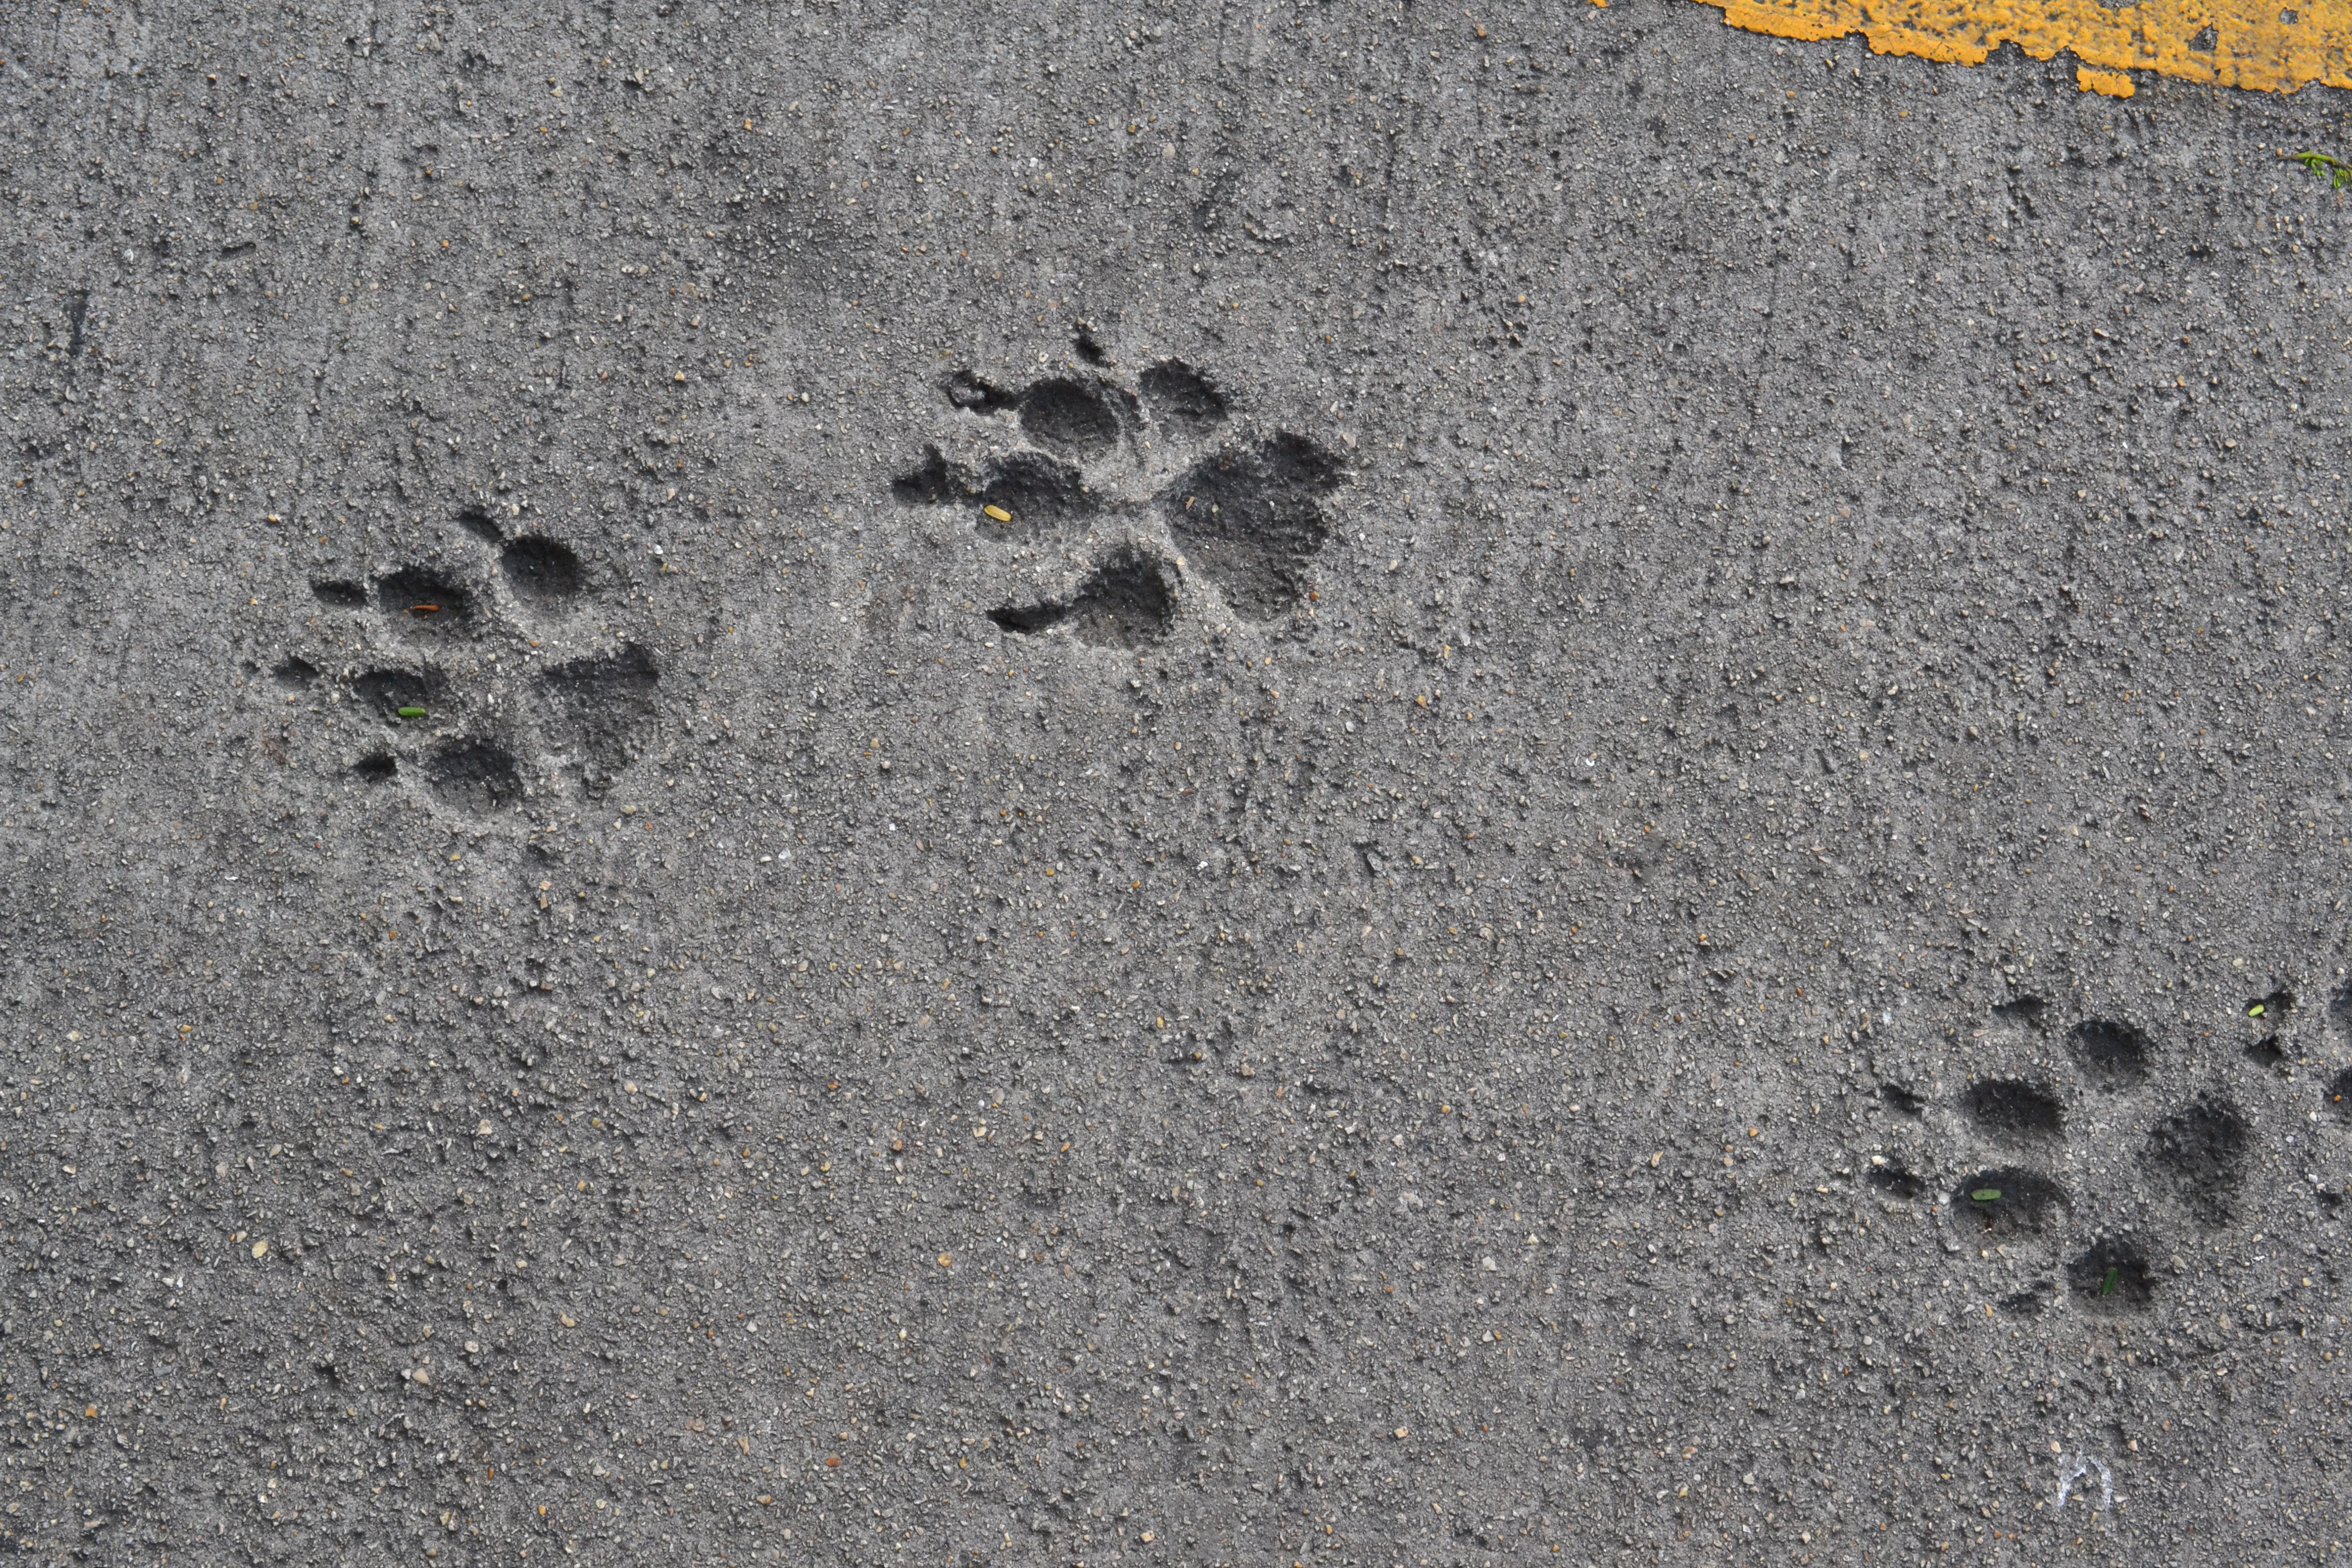
sand, rock, track, road, ground, texture, footprint, dog, wall, asphalt, pavement, soil, material, cement, paws, dog track, road surface